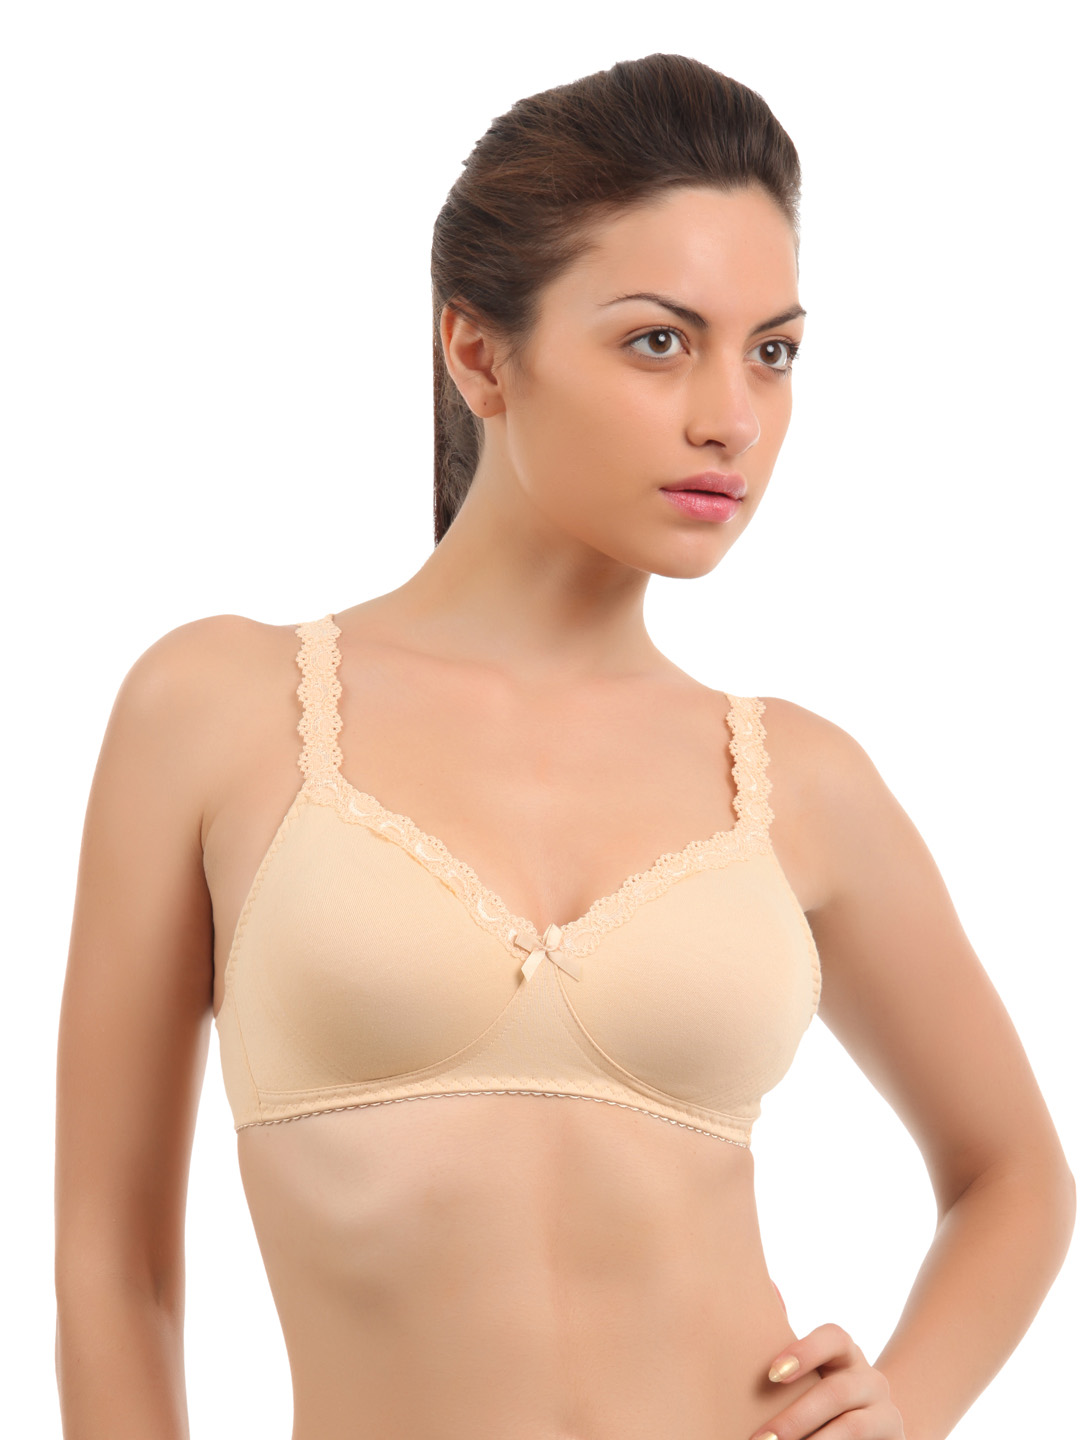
Enamor Women Skin Bra
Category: Apparel / Innerwear / Bra
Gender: Women
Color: Skin
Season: Summer 2017
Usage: Casual